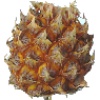
Label: pineapple_mini